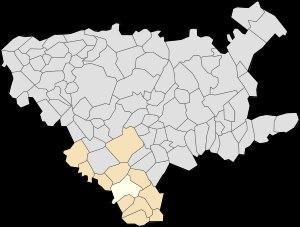
Rebreuve-Ranchicourt est une commune française située dans le département du Pas-de-Calais en région Hauts-de-France.